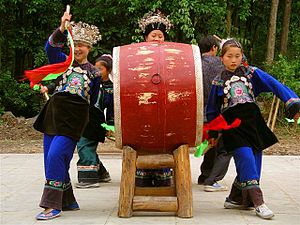
Miao
Trommedans under en miao-forestilling
Miao eller hmong er de almindeligste navne på en stor folkegruppe i flere lande i Sydøstasien. I Folkerepublikken Kina, hvor de fleste af dem bor, kaldes de miao eller ม้ง (mong), og i Burma mun lu-myo.